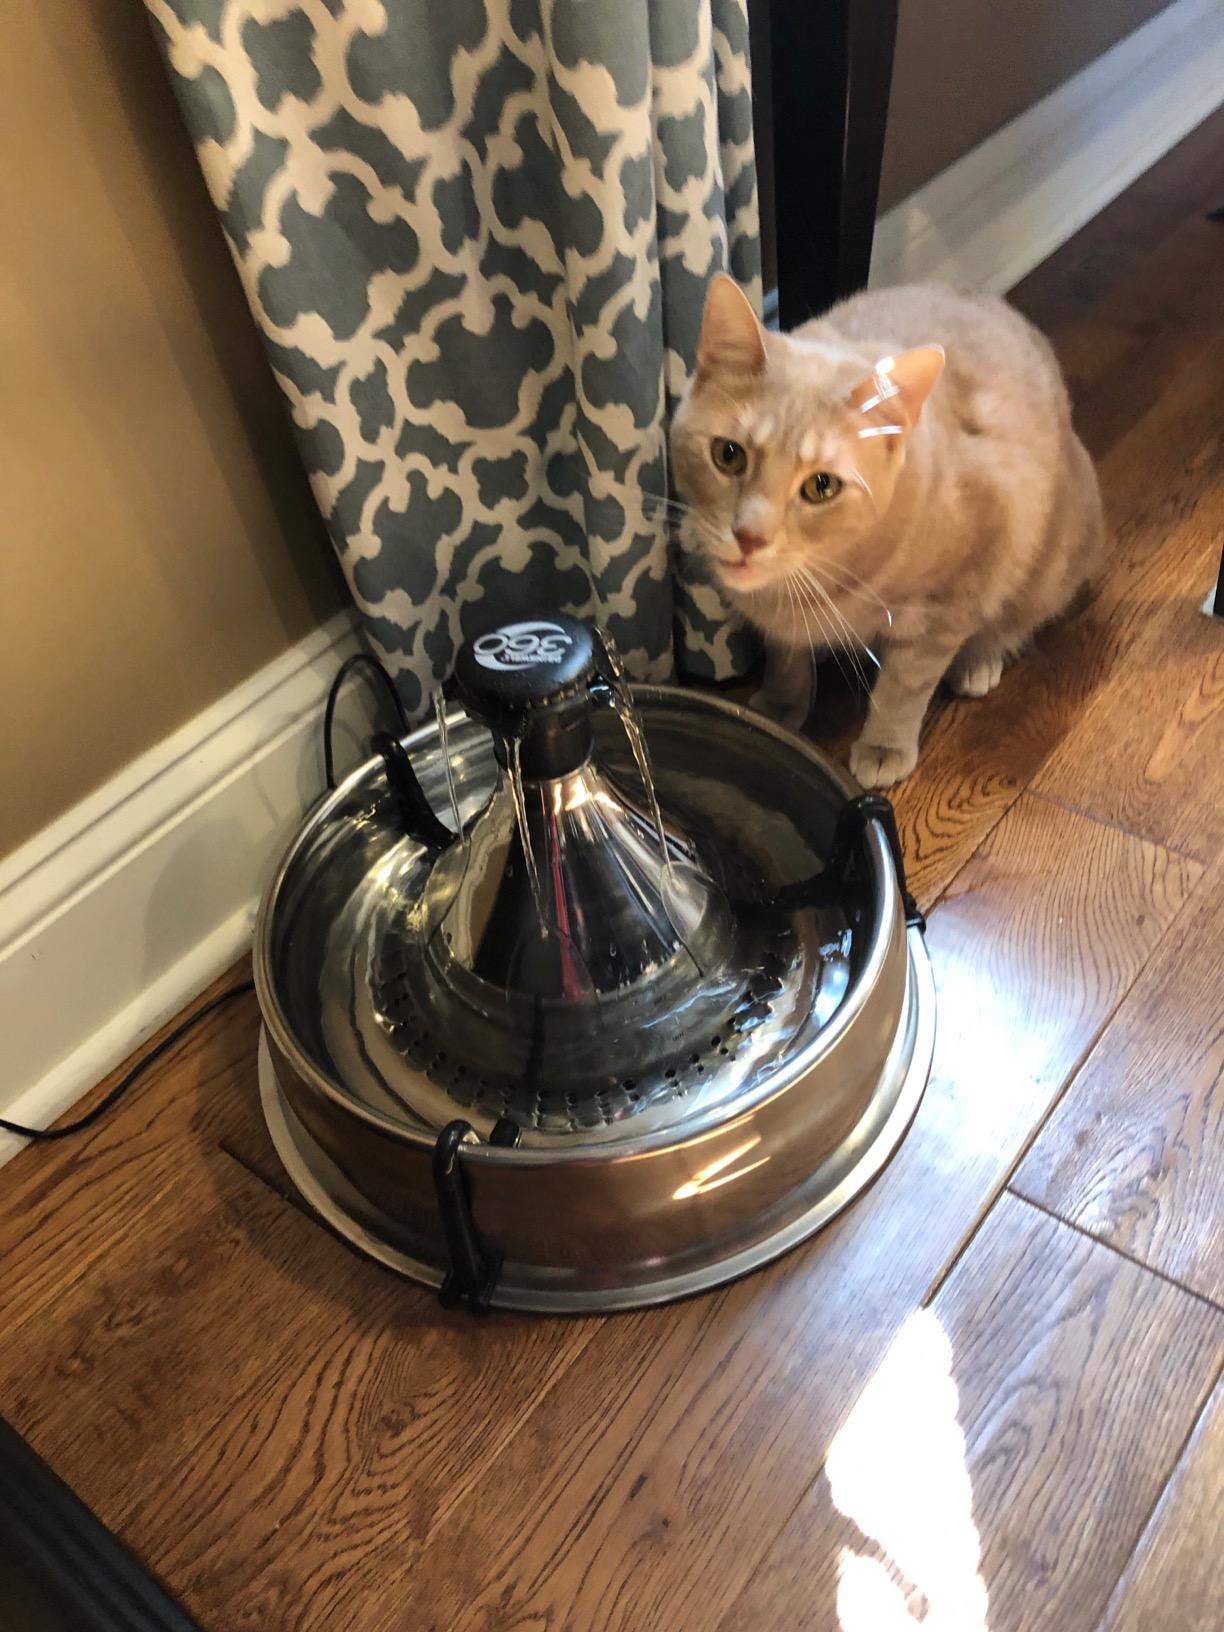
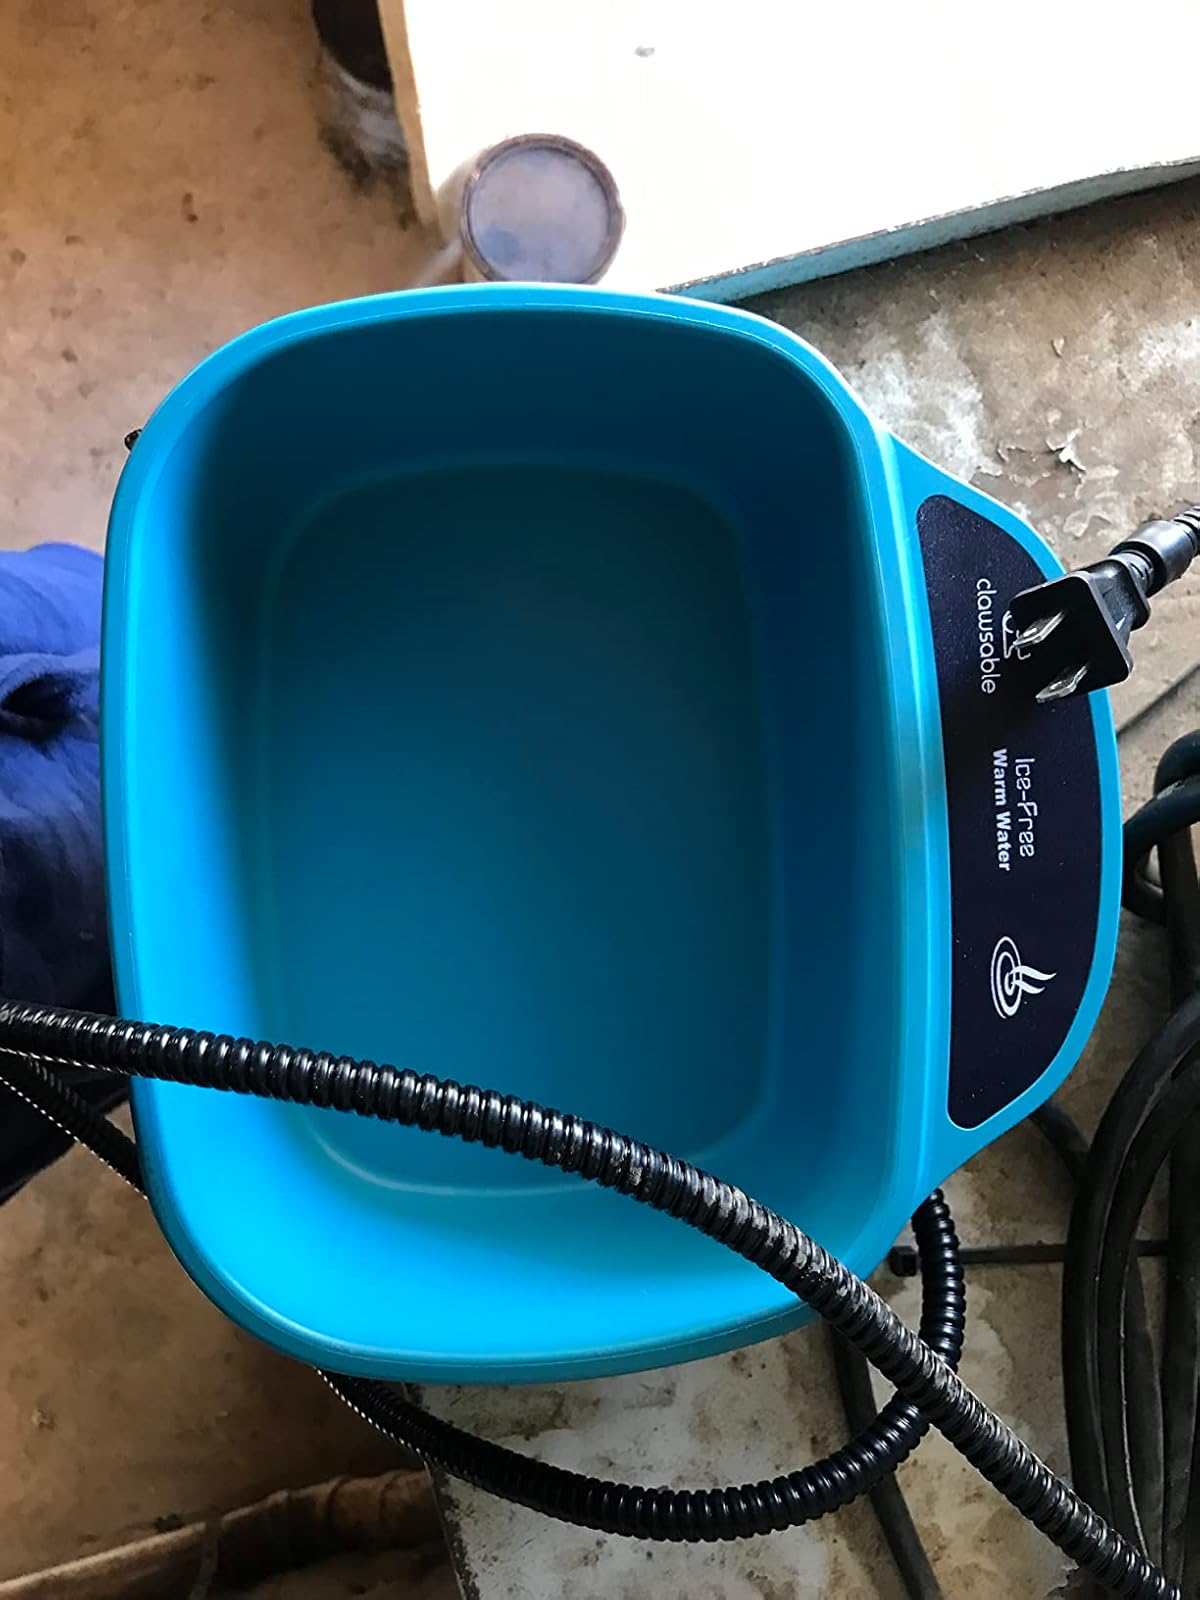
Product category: items_bowl
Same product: no